Kariyamanickam

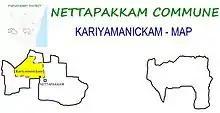
Kariyamanickam, Nettapakkam Commune

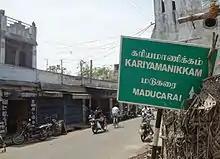
Kariyamanickam

Kariyamanickam is a panchayat village in Nettapakkam Commune in the Union Territory of Puducherry, India. It is also a revenue village under Nettapakkam firka. Molapakkam is a part of Kariyamanickam village.